Bermuda II Agreement

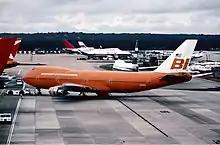
A Braniff Boeing 747 at London Gatwick in 1981. Braniff was among the US carriers using Gatwick instead of Heathrow for its London services under the terms of the Bermuda II air agreement. Between 1978 and 1982, it operated daily flights to Gatwick from Dallas/Fort Worth.

During the Bermuda II negotiations, the UK side succeeded in having inserted into the new air services agreement a clause stating that Gatwick – rather than Heathrow – was to be nominated as the designated US flag carrier's London gateway airport whenever BCal was going to be the sole designated UK flag carrier on the same route. This clause was meant to support the growth of BCal's scheduled operation at Gatwick as well as to redress the competitive imbalance between it and its much bigger, more powerful rivals.